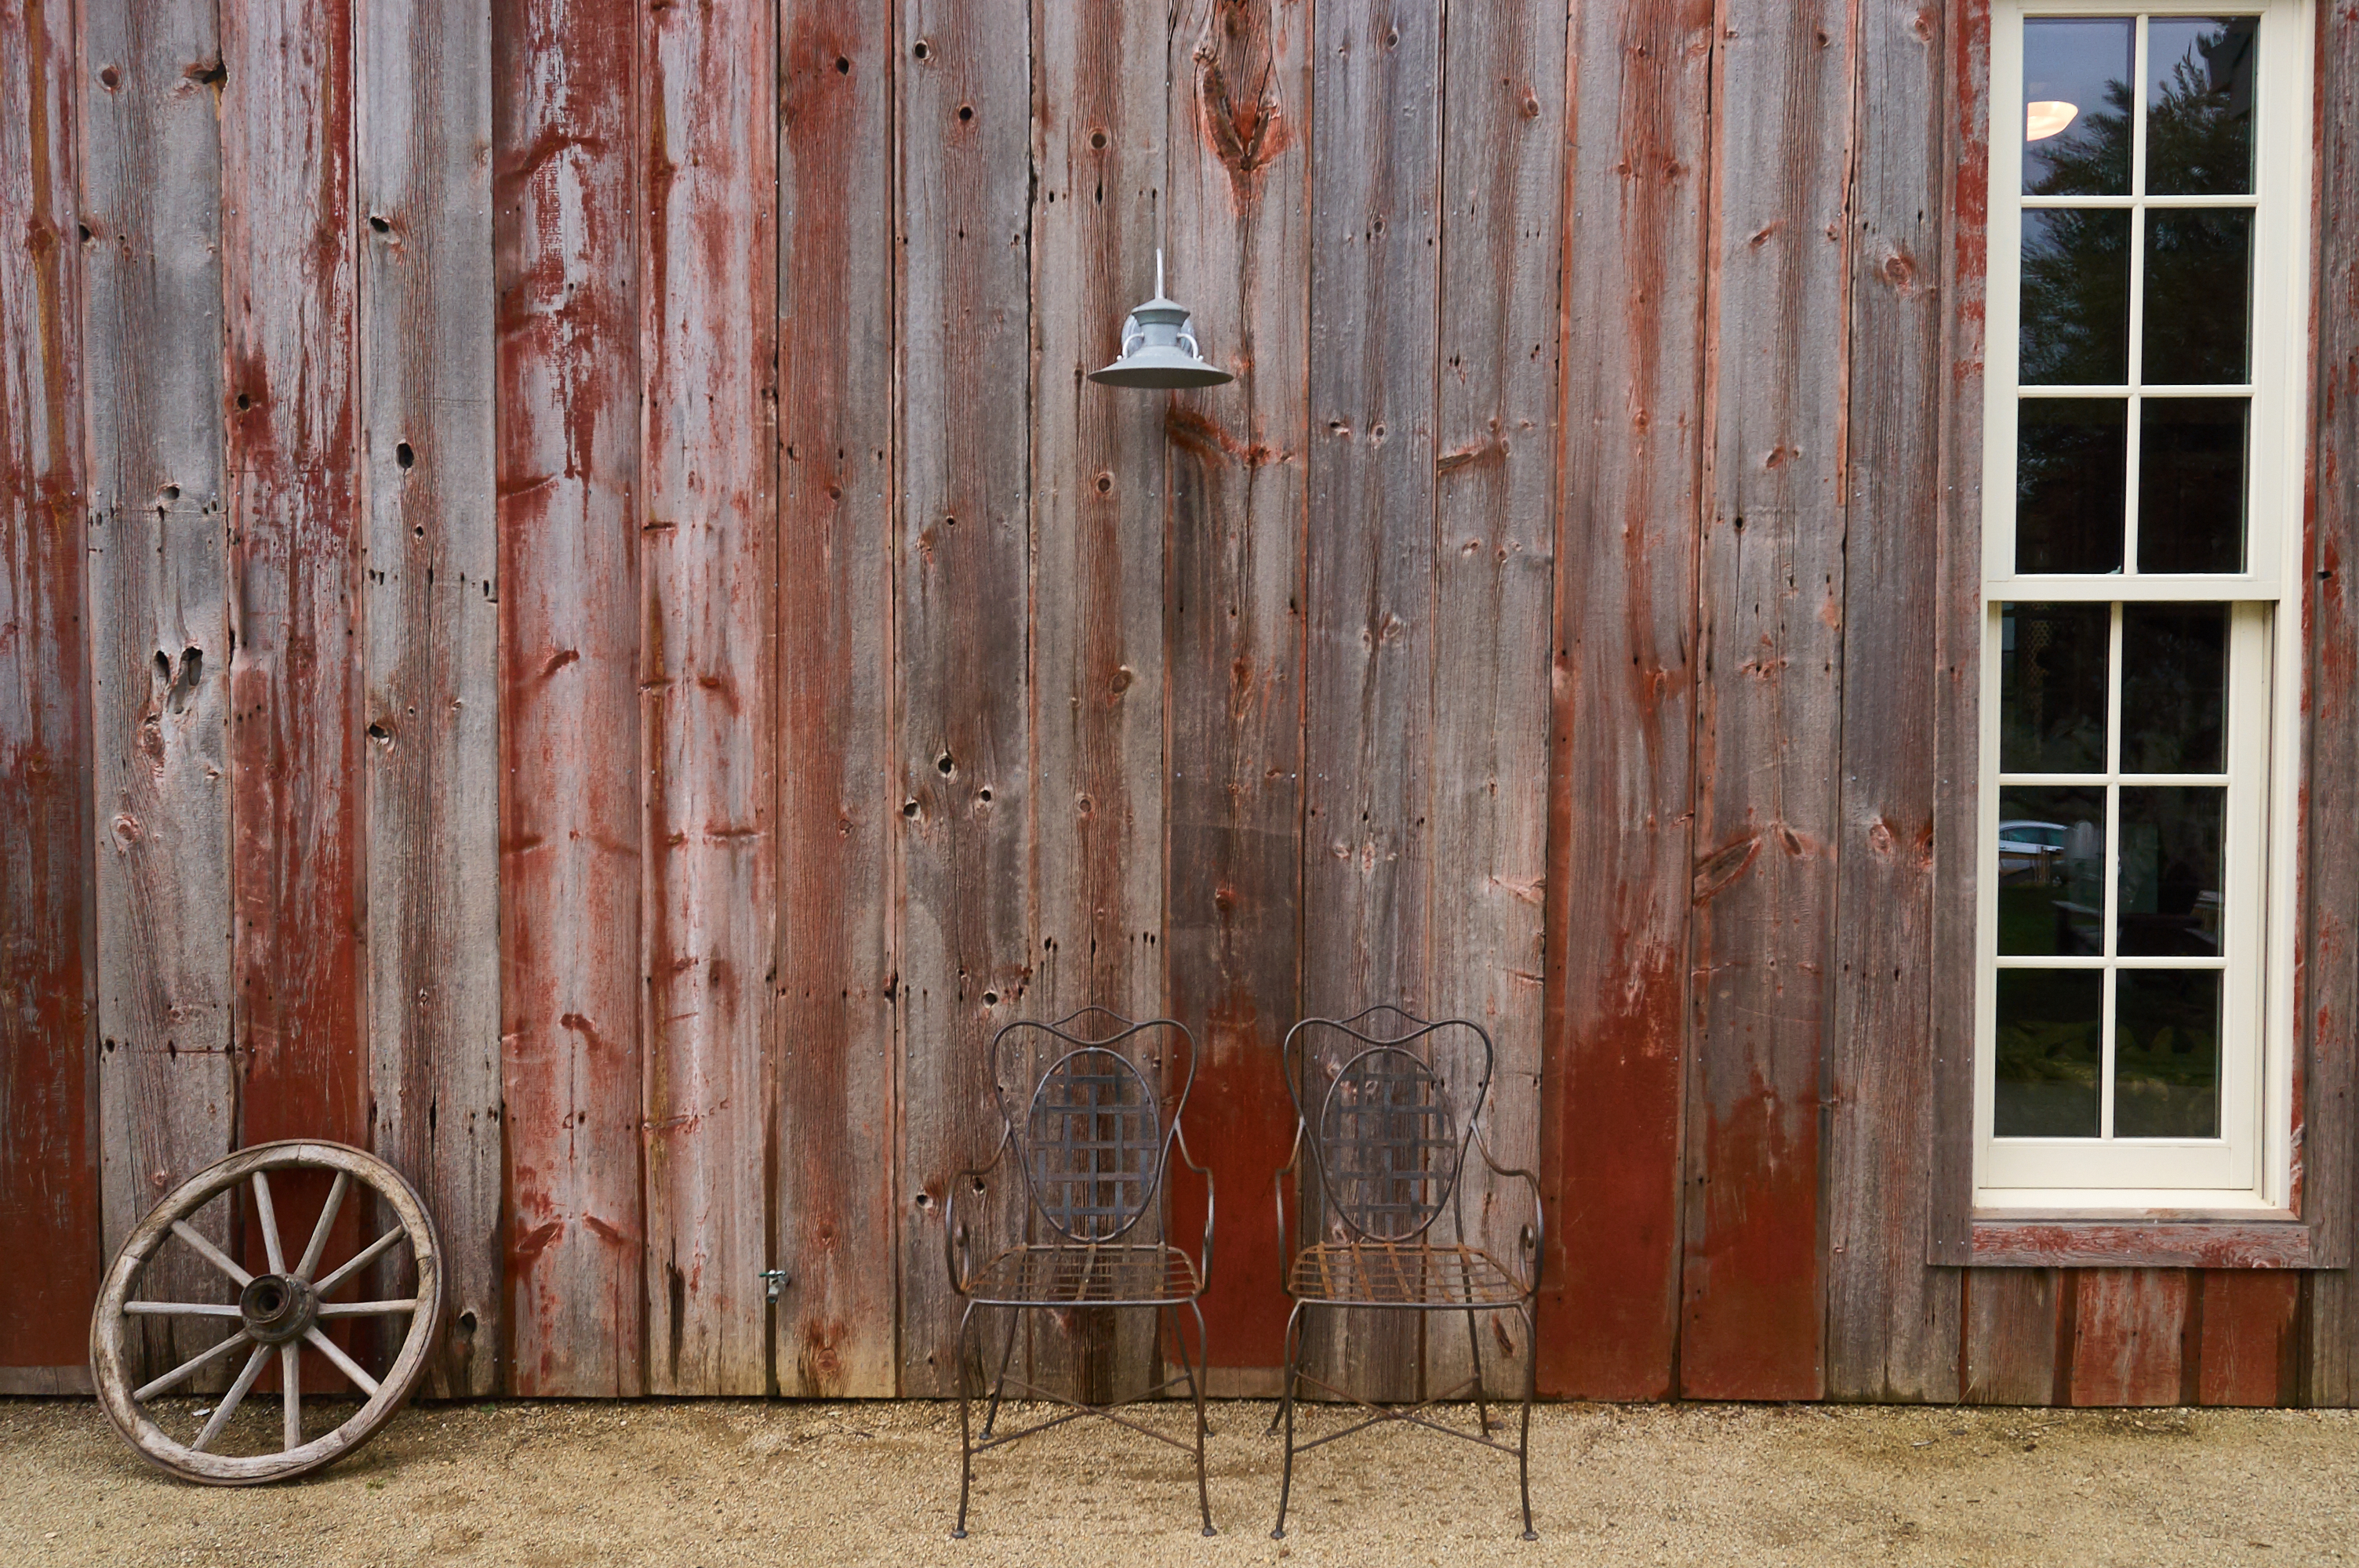
wood, red, wall, door, line, window, plank, wood stain, gate, hardwood, wheel, facade, siding, metal, plywood, house, home door, brick, building